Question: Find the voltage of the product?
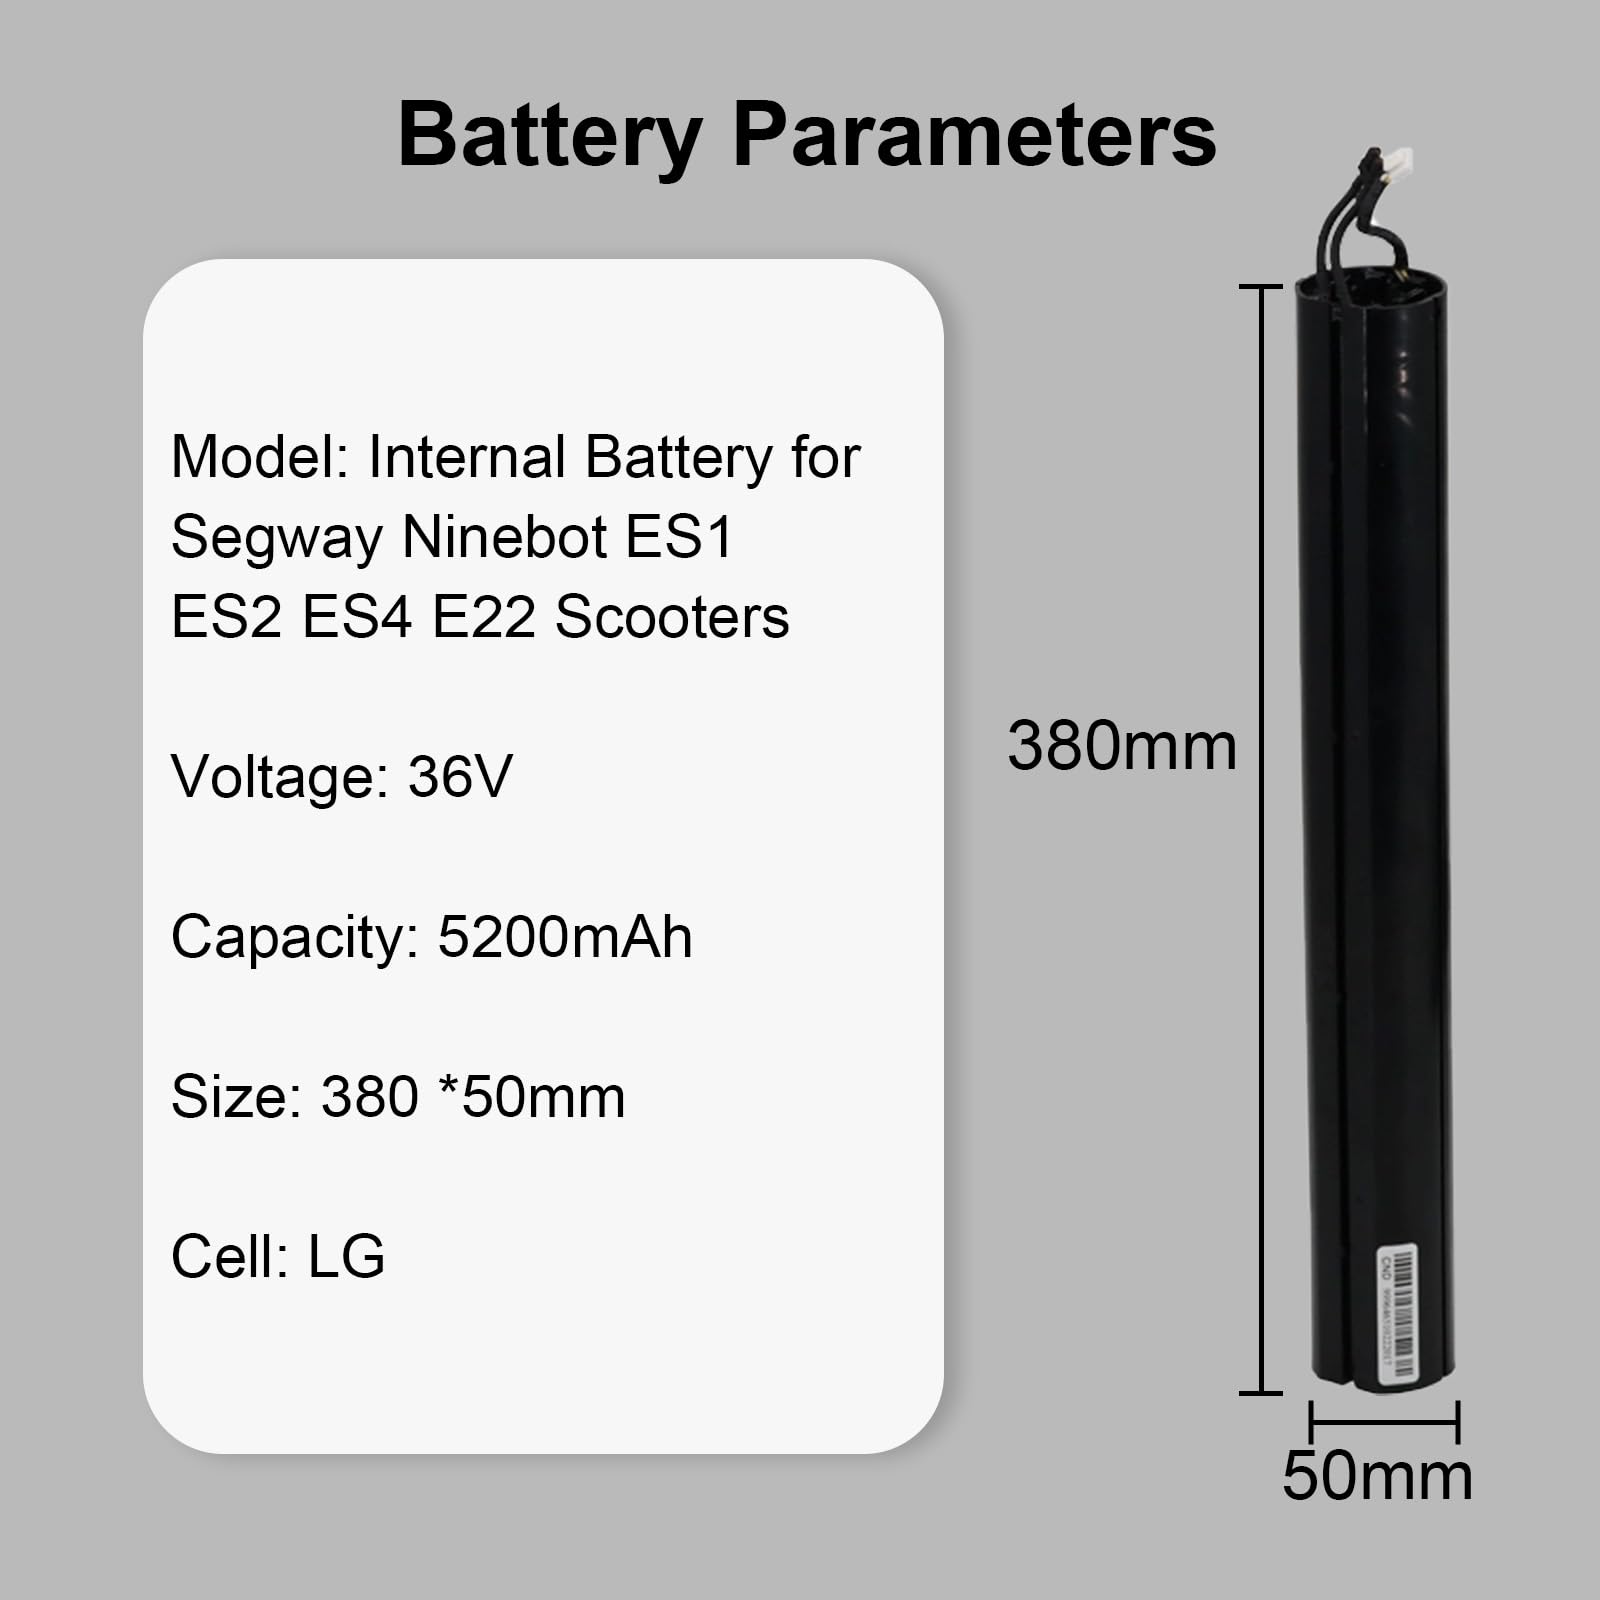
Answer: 36.0 volt